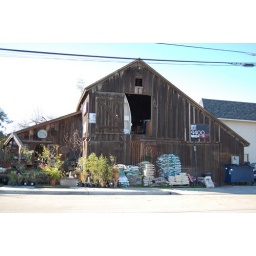
To buy plants and flowers and herbs in Half Moon Bay...